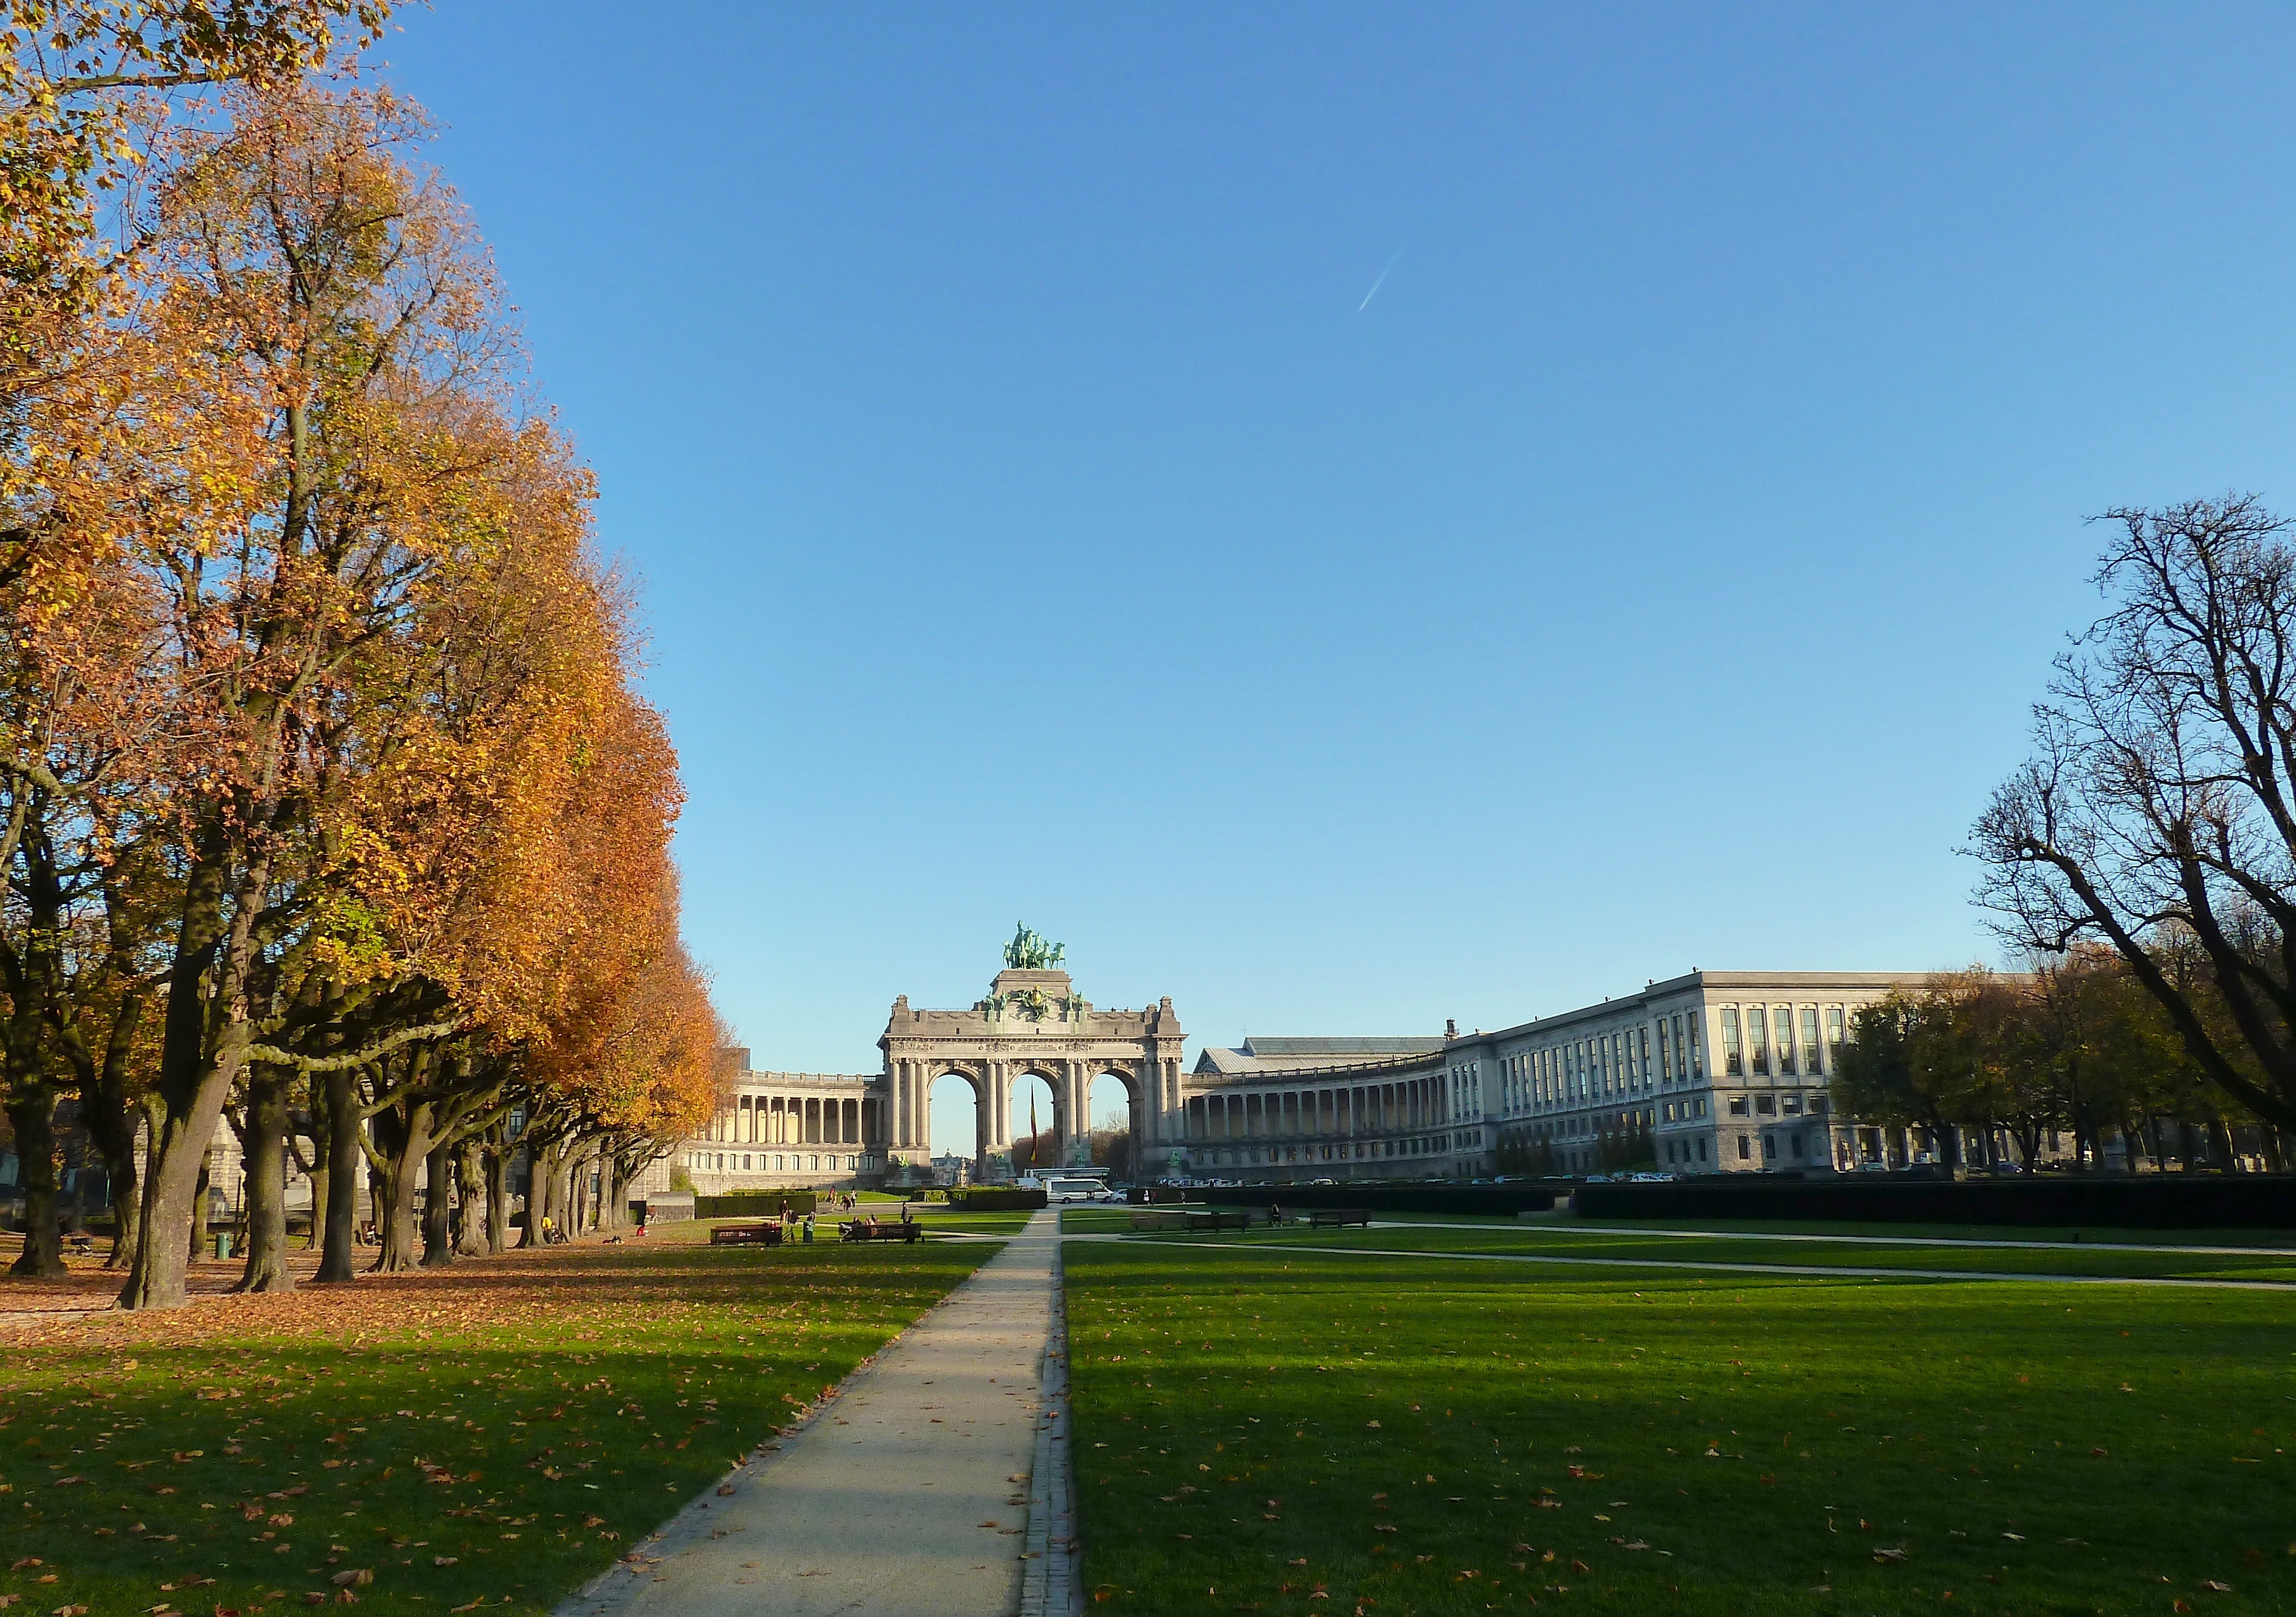
tree, nature, grass, structure, sky, lawn, fall, sidewalk, building, chateau, city, urban, monument, scenic, autumn, park, landmark, waterway, belgium, trees, outside, clouds, brussels, buildings, estate, cities, rural area, woody plant